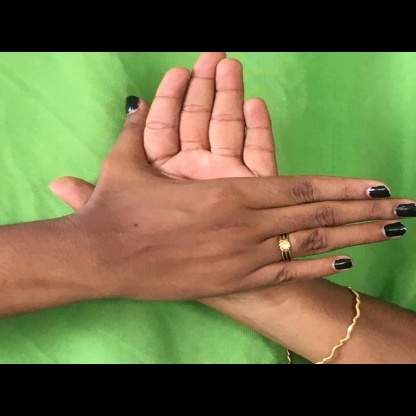
Mudra: Chakra